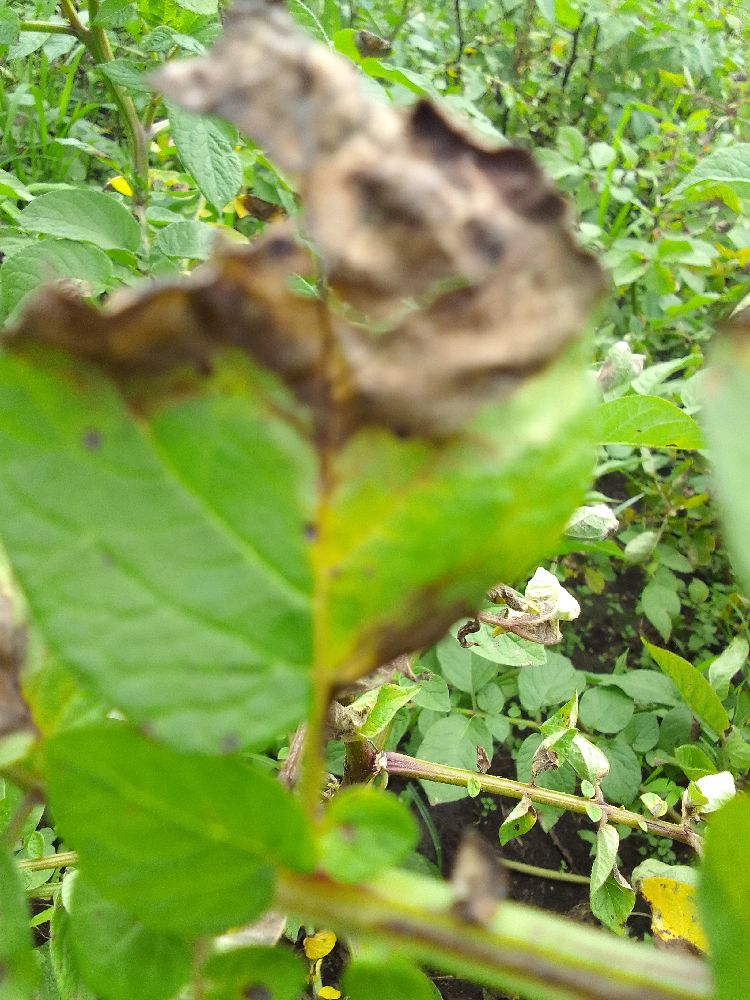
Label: Late blight